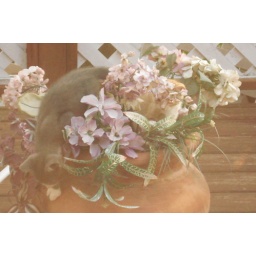
playing in the flower pot